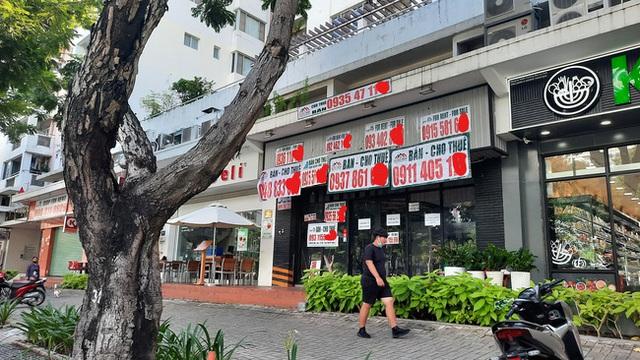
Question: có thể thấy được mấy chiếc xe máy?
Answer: thấy được hai chiếc xe máy